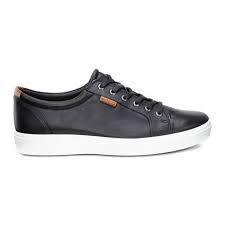
Label: Sneaker